Richard Clarida

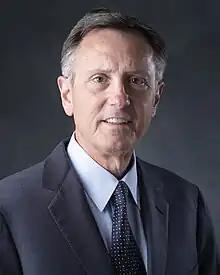
Official portrait, 2018

Richard Harris Clarida (born May 18, 1957) is an American economist who served as the 21st Vice Chair of the Federal Reserve from 2018 to 2022. Clarida resigned his post on January 14, 2022, to return from public service leave to teach at Columbia University for the spring term of 2022. He is the C. Lowell Harriss Professor of Economics and International Affairs at Columbia University and, from 2006 until September 2018 and from October 2022 to the present, a Global Strategic Advisor for PIMCO. He is notable for his contributions to dynamic stochastic general equilibrium theory and international monetary economics. He is a former Assistant Secretary of the Treasury for Economic Policy and is a recipient of the Treasury Medal. He also was a proponent of the theory that inflation was transitory during the COVID-19 pandemic.